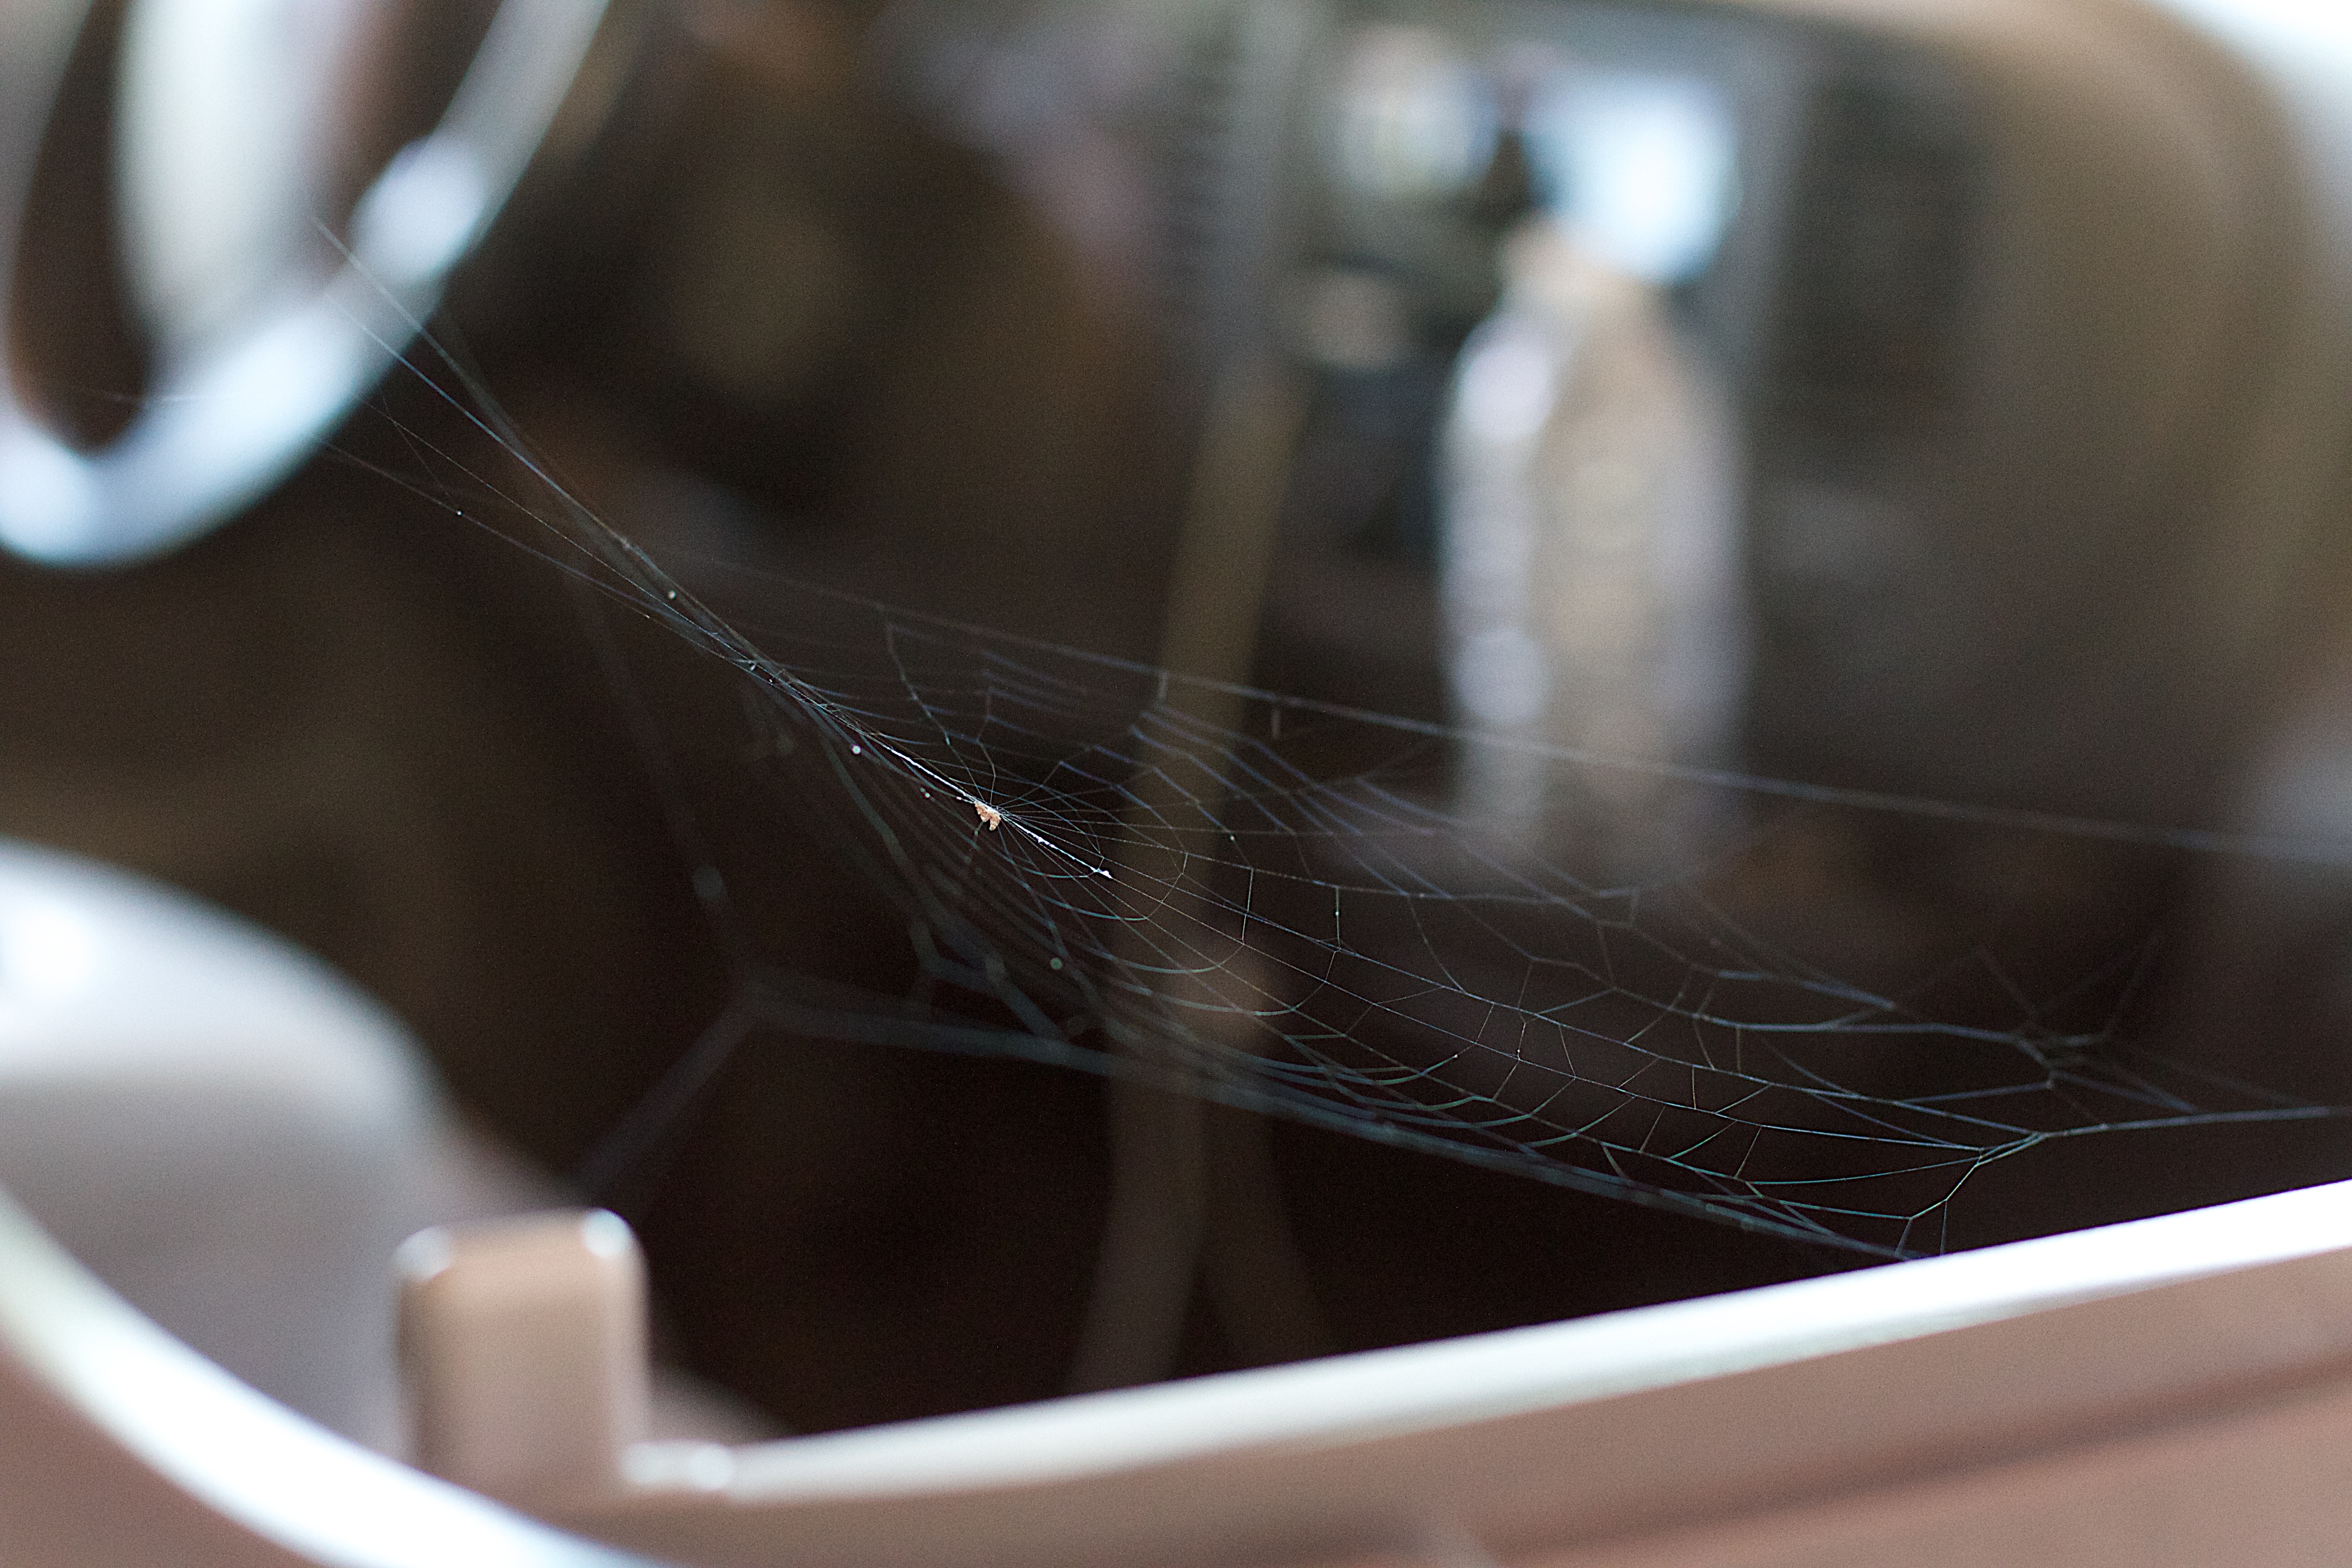
wheel, glass, food, chocolate, baking, material, close up, macro photography